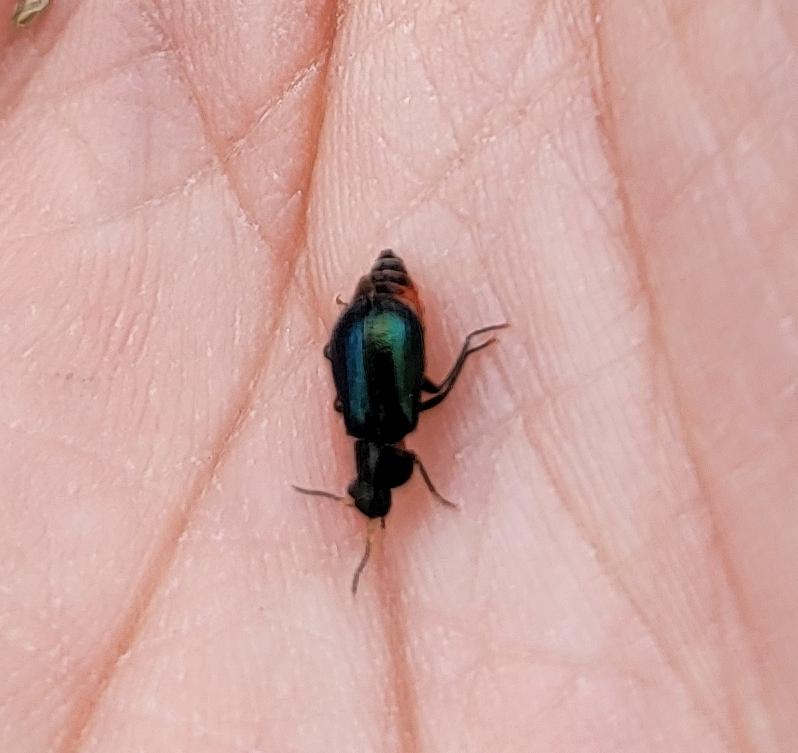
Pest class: predators